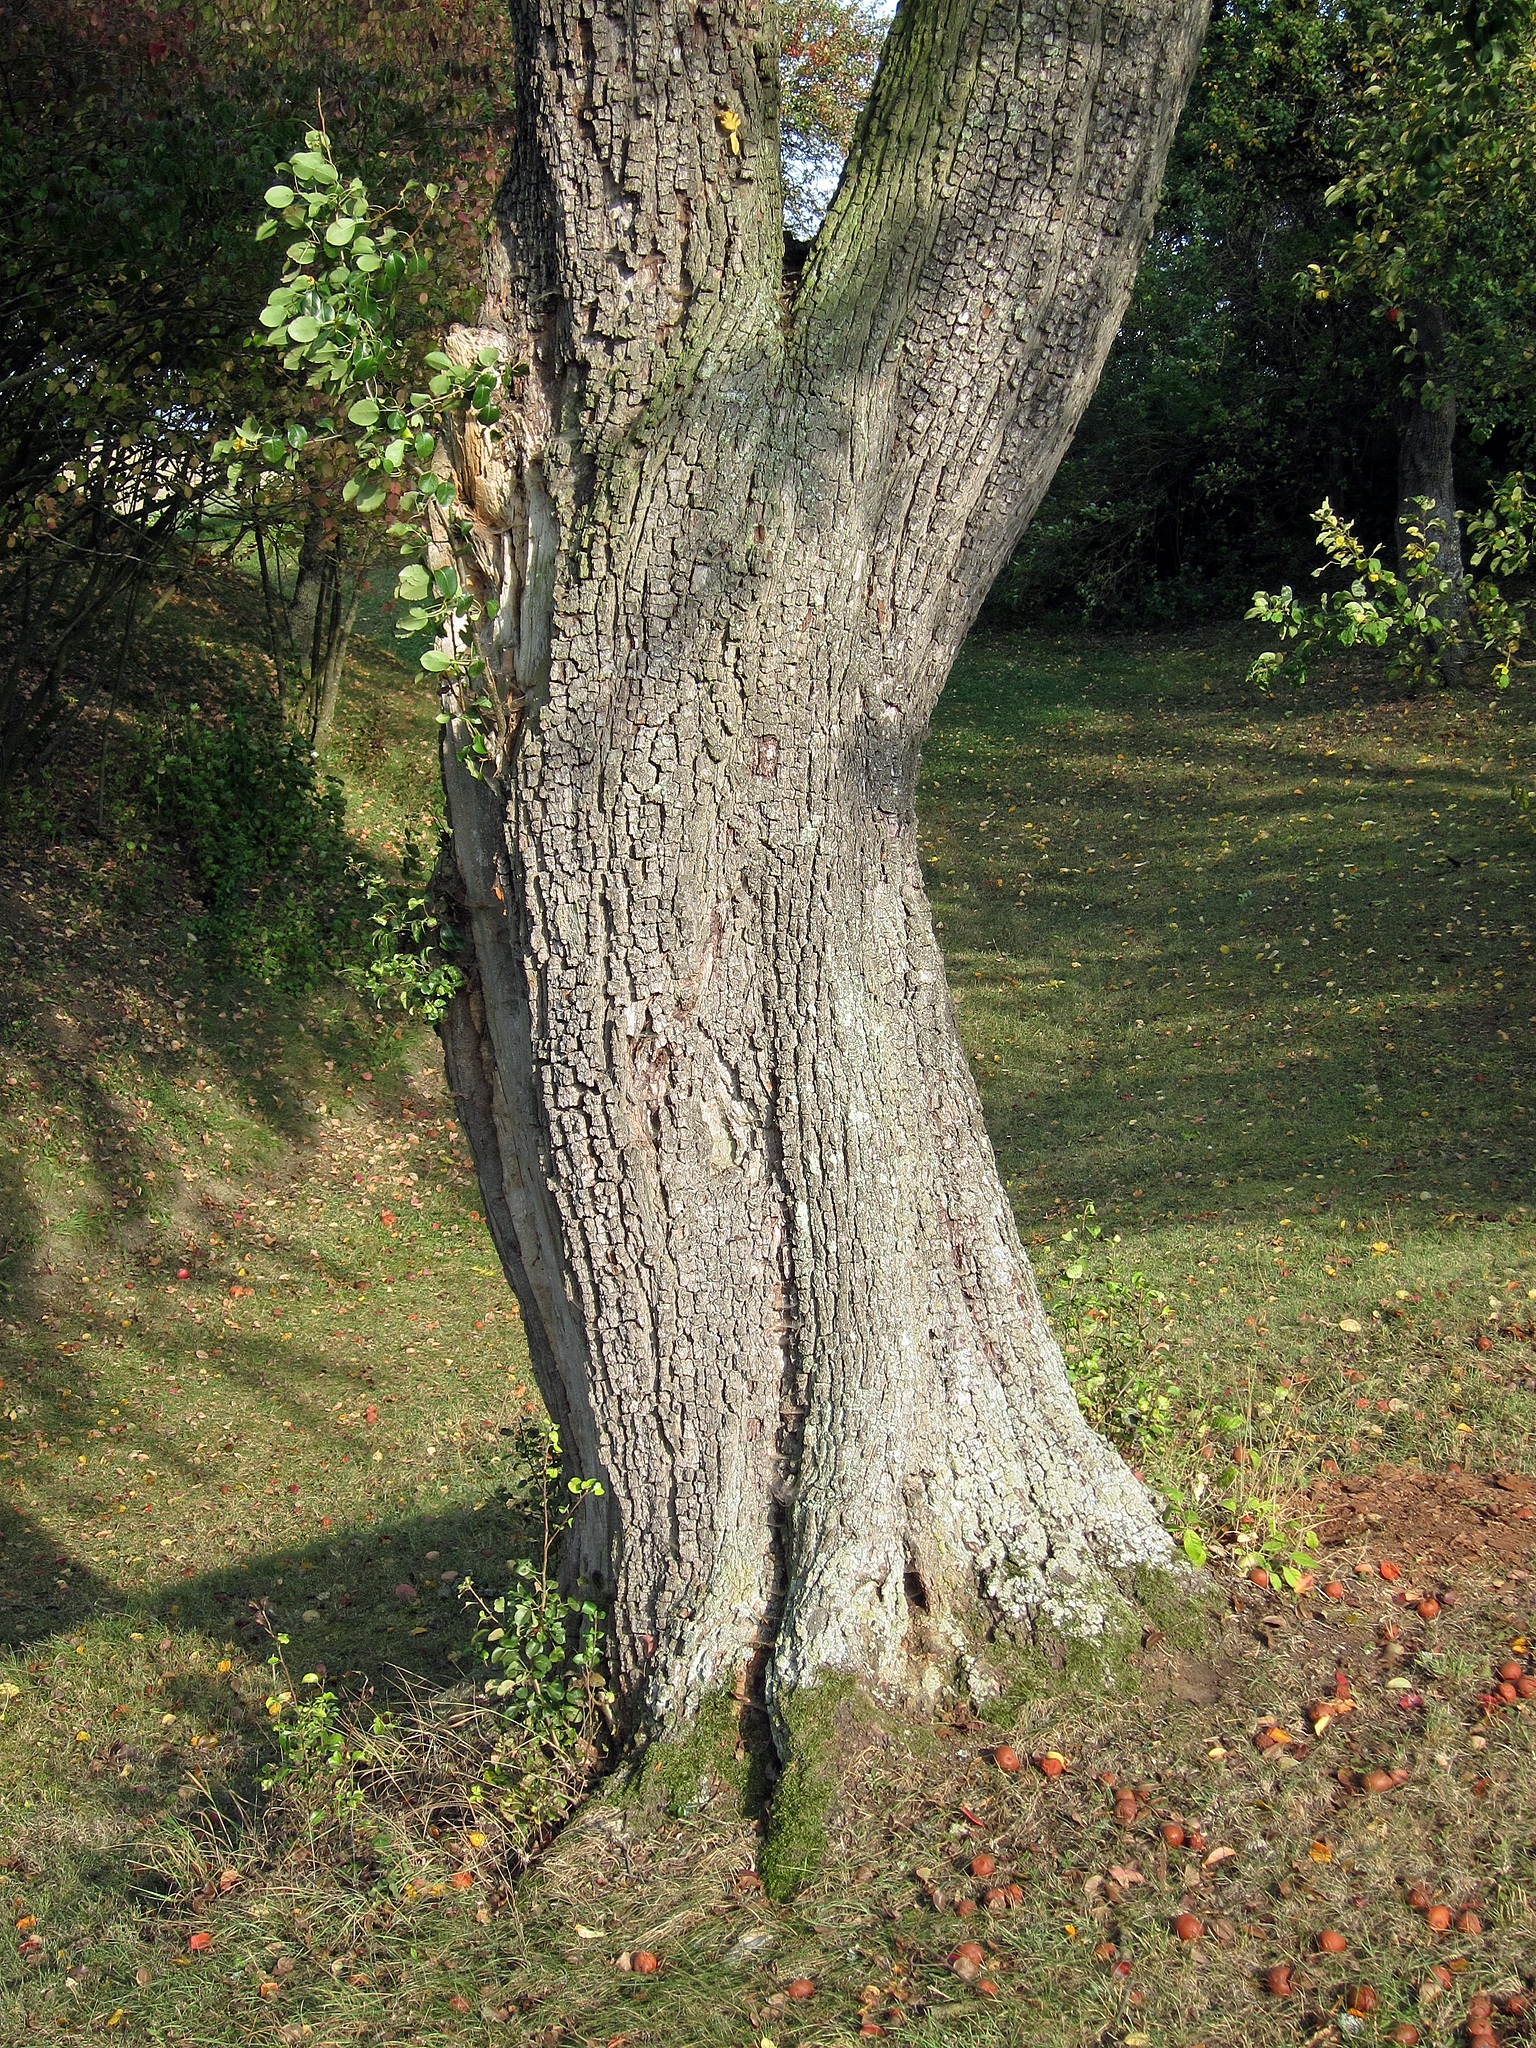
tree, nature, forest, branch, plant, leaf, flower, trunk, autumn, botany, flora, shrub, fruit tree, deciduous, oak, grove, woodland, iconic, pear tree, flowering plant, dingolshausen, plant stem, woody plant, land plant